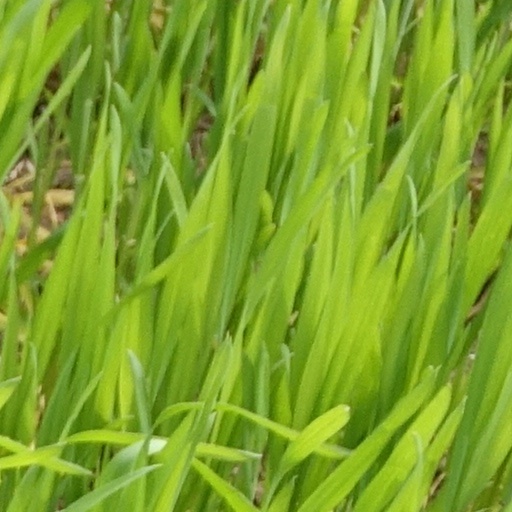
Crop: wheat